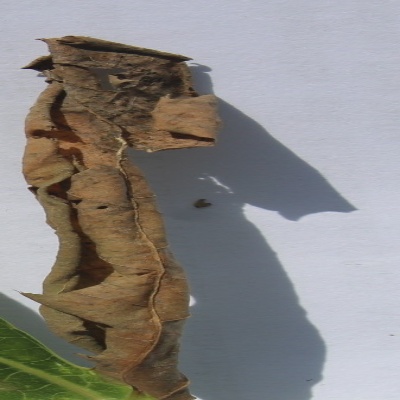
Crop: Cassava
Condition: bacterial blight